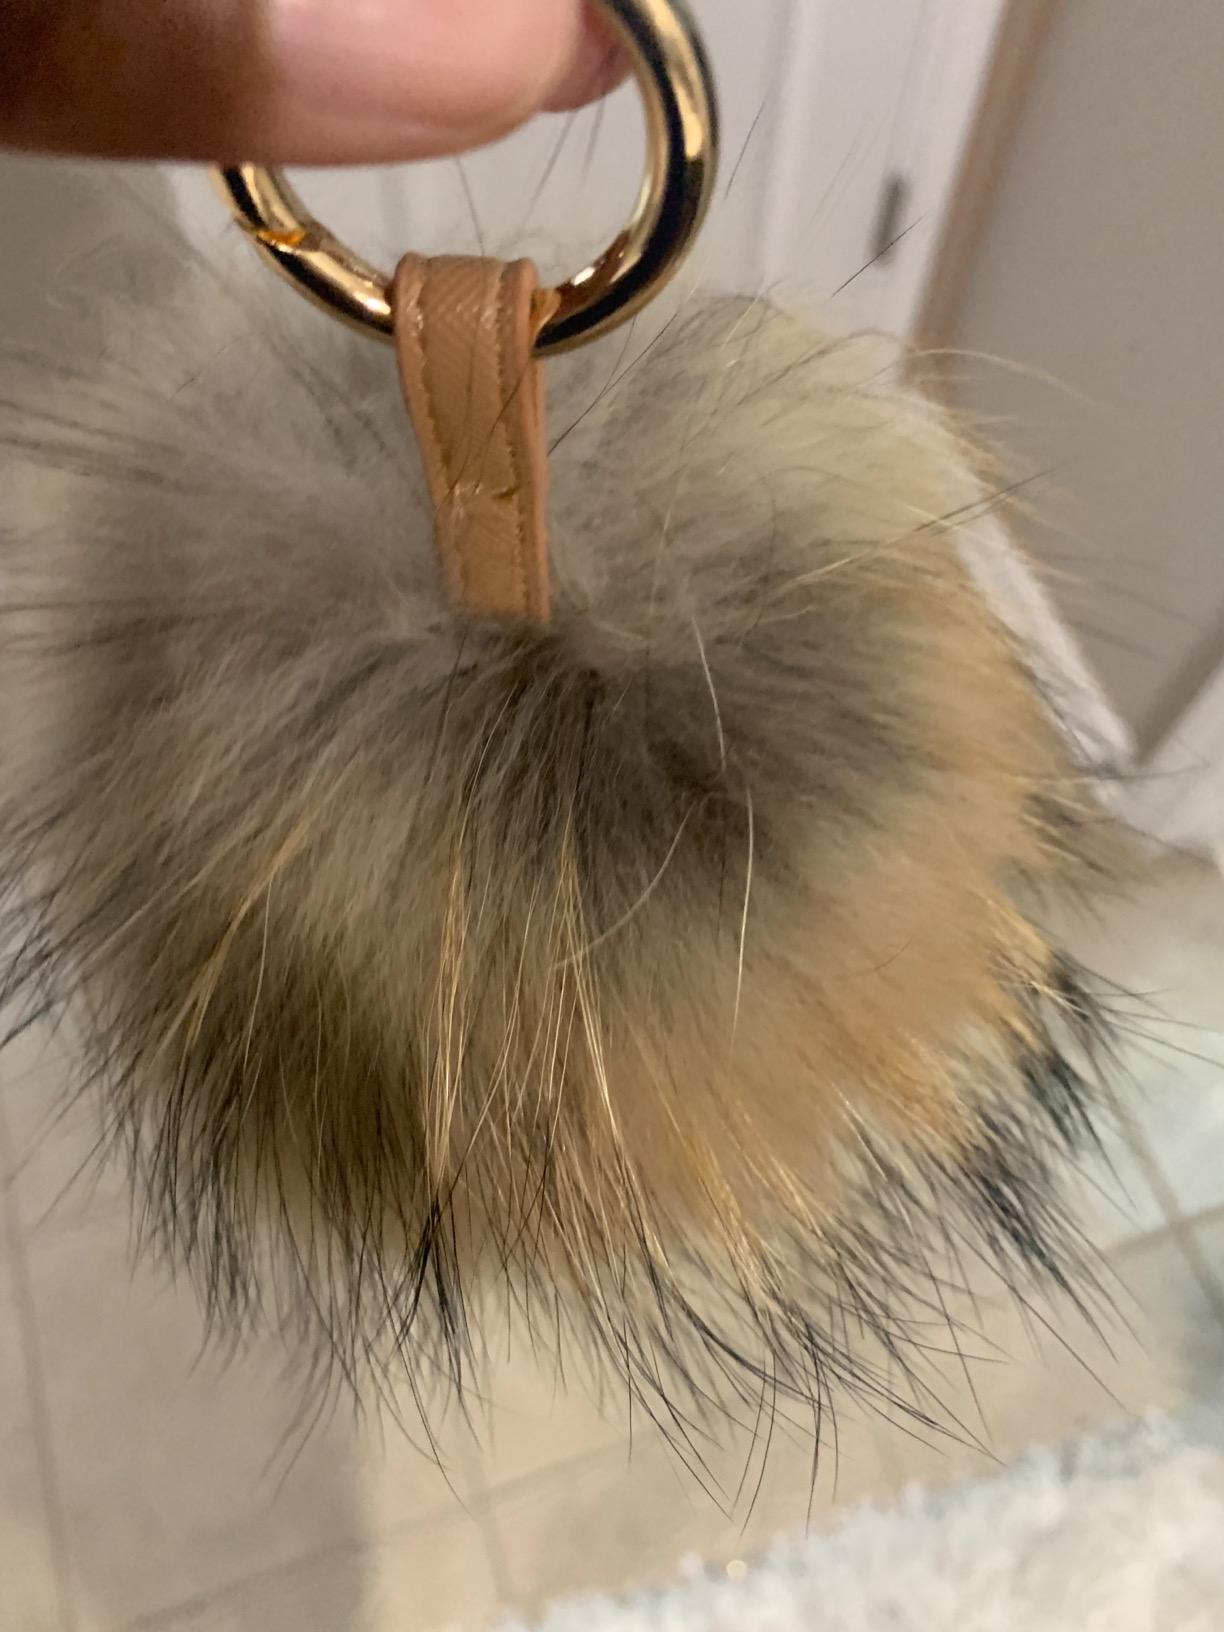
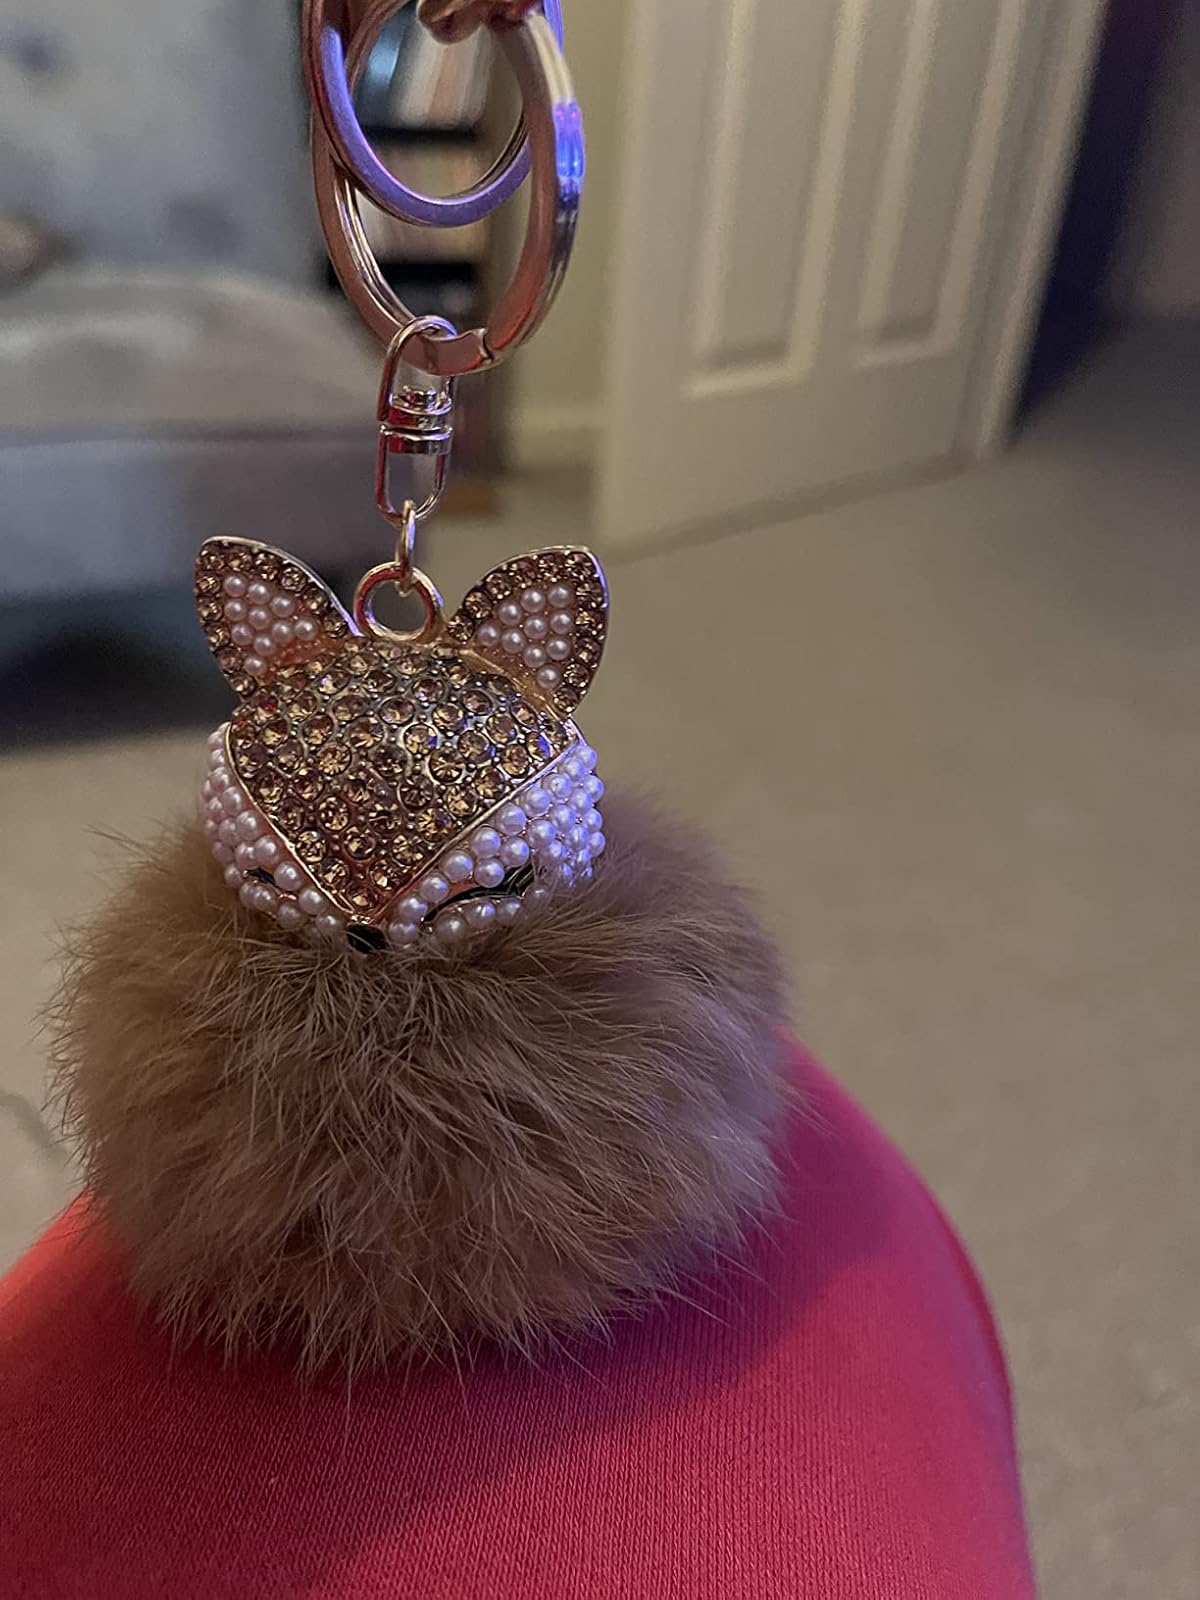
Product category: accessories_keychain
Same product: no